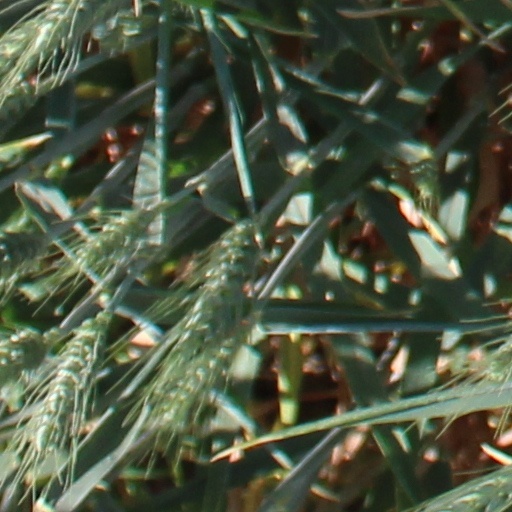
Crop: wheat